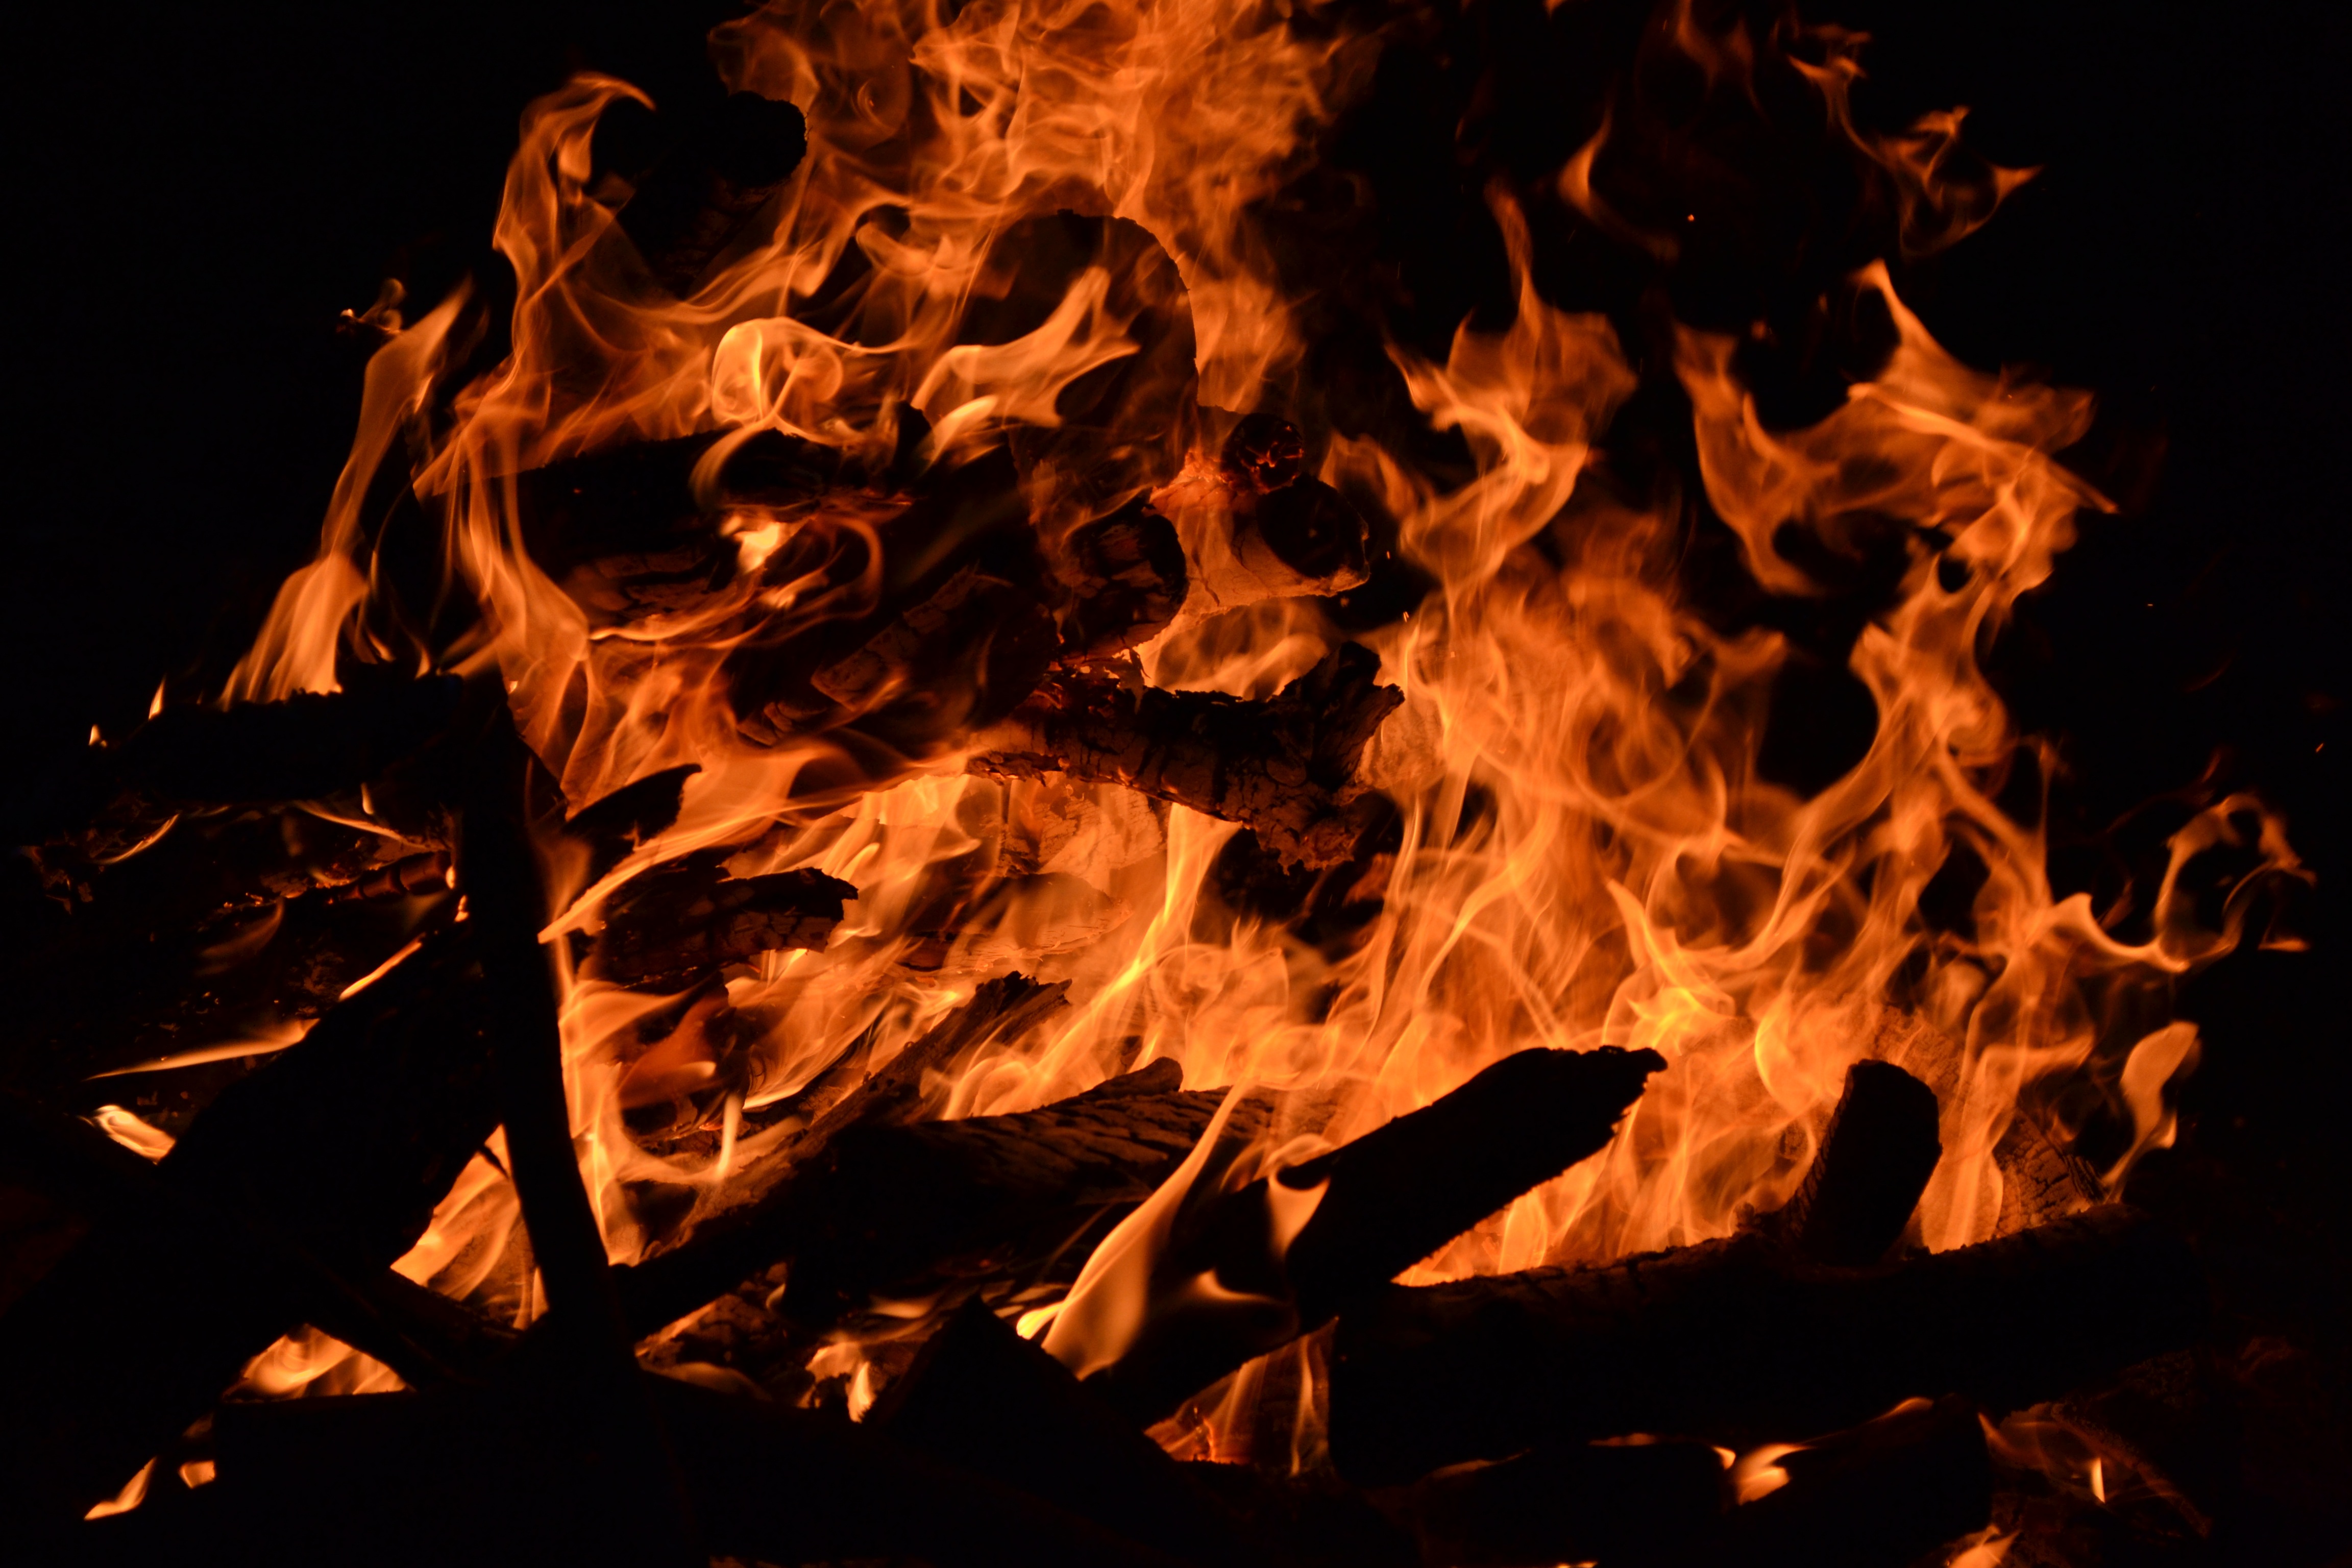
night, red, flame, fire, darkness, campfire, bonfire, heat, burn, font, hot, flames, censer, an outbreak of, the flame